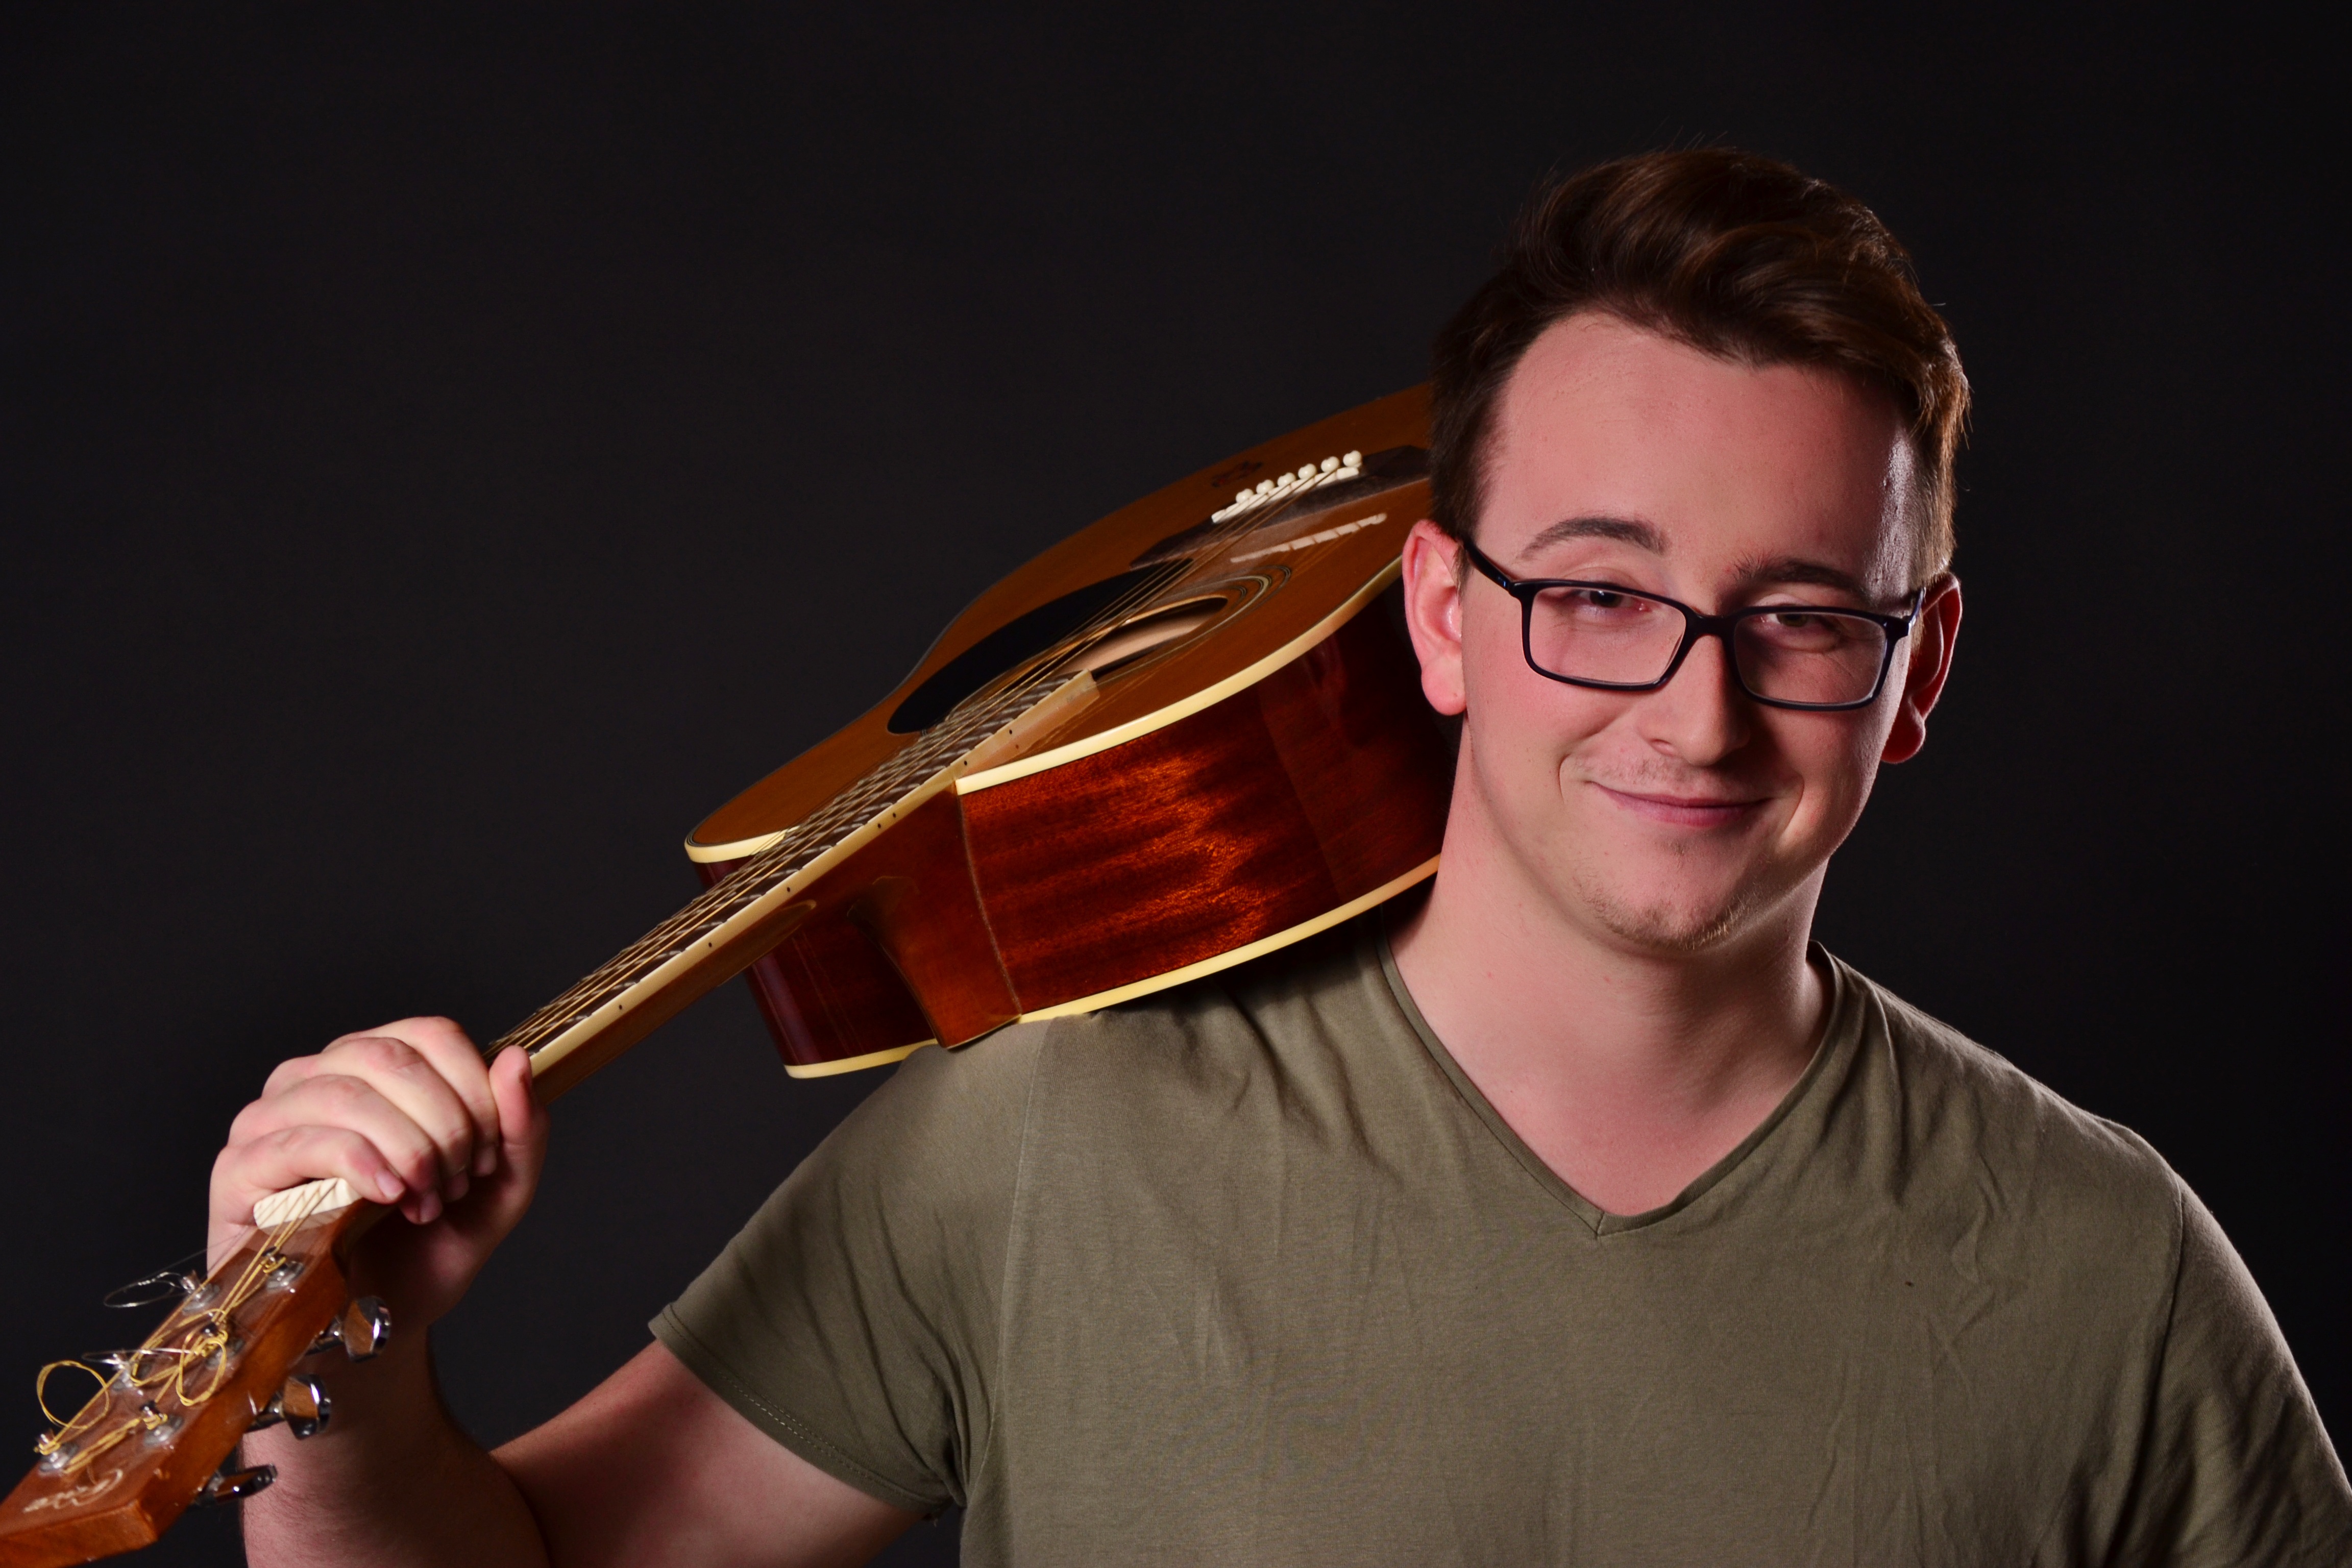
man, person, music, guitar, guy, portrait, model, instrument, studio, musician, smile, acoustic, musical instrument, stringed instrument, violin, sunglasses, glasses, eyeglasses, bassist, singing, eyewear, guitarist, trumpet, bass guitar, viola, adult, violinist, fiddle, classical music, singer songwriter, string instrument, vision care, bowed string instrument, violin family, plucked string instruments, violist